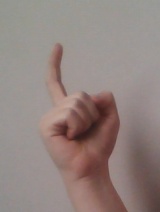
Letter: ra